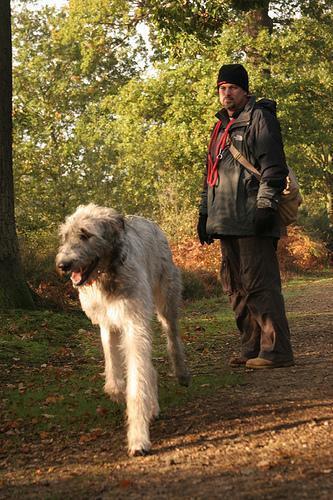
Irish_wolfhound